Brunei–Timor-Leste relations

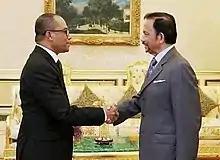
Timor-Leste's Foreign Minister Dionísio Babo visits Sultan Hassanal Bolkiah of Brunei (2019)

Timor-Leste's first ambassador to Brunei, Roberto Soares, was still based in Singapore from 2009. Marçal Avelino Ximenes was appointed the first East Timorese ambassador based in Brunei in 2016.